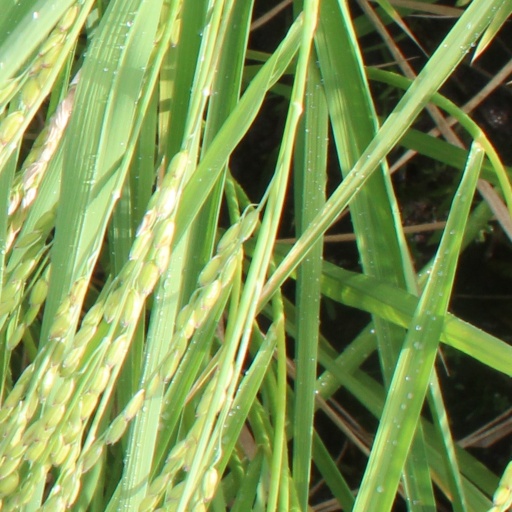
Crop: rice